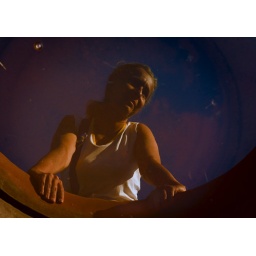
water in a bottle as mirror for a beauty